History of Inuit clothing

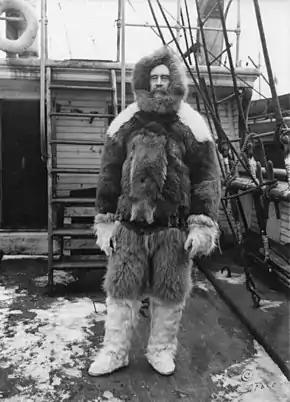
Promotional photograph of polar explorer Robert Peary on the deck of steamship "Roosevelt", 1909

Although much of the drive towards adoption of foreign garments around this time came from external pressure, many Inuit also adopted foreign materials and garments on their own initiative, trading or purchasing for ready-made fabric and clothing. In Canada, these items mostly came from the Hudson's Bay Company (HBC), and in Greenland, from the Royal Greenland Trading Department (RGTD). Men in particular embraced ready-made cloth garments more readily than women, as suitable foreign equivalents were available for most men's clothing. In Greenland, many Inuit men readily adopted lopapeysa, traditional Icelandic sweaters. Men from the Nunavimiut or Ungava Inuit group from Ungava Bay adopted crocheted woolen hats for beneath their hoods. Most Inuit men working on whaling ships across the Arctic adopted cloth garments completely during the summer, generally retaining only their waterproof sealskin .